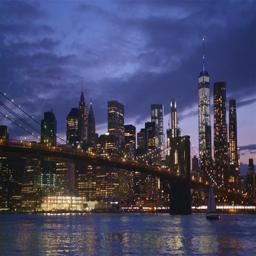
view with the distinctive skyline in background at sunset